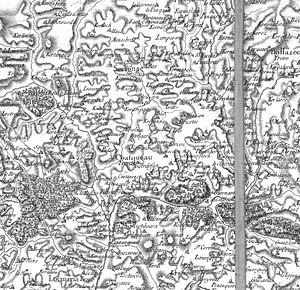
Carte de Cassini
Scrignac [skʁiɲak], est une commune du département du Finistère, dans la région Bretagne, en France. La commune fait partie du Parc naturel régional d'Armorique.